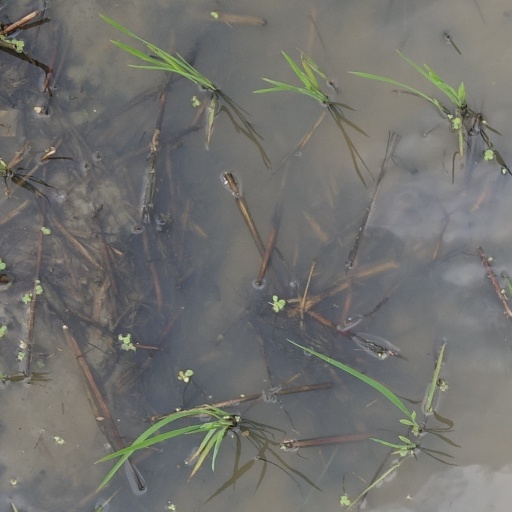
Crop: rice